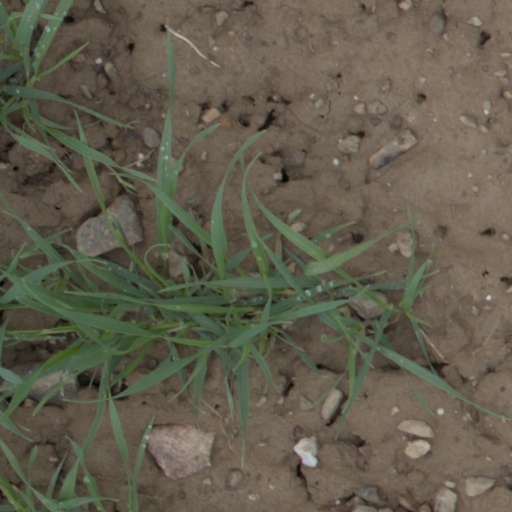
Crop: wheat